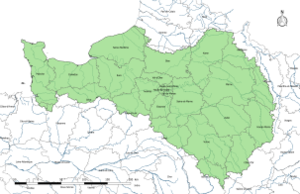
Carte de la circonscription de bassin Seine-Normandie en France, avec les départements qui la composent.
Le bassin Seine-Normandie est à la fois un bassin hydrographique et une circonscription administrative de bassin française, territoire de compétence des « instances de bassin » regroupant le comité de bassin Seine-Normandie et l'agence de l'eau Seine-Normandie, chargés de gérer l'eau à l'échelle de ce bassin. Les limites territoriales de la circonscription sont les limites des communes qui la composent alors que les limites du bassin hydrographique sont les limites physiques de ce domaine, c'est-à-dire la ligne des crêtes qui sépare le bassin des bassins limitrophes, appelée aussi ligne de partage des eaux.